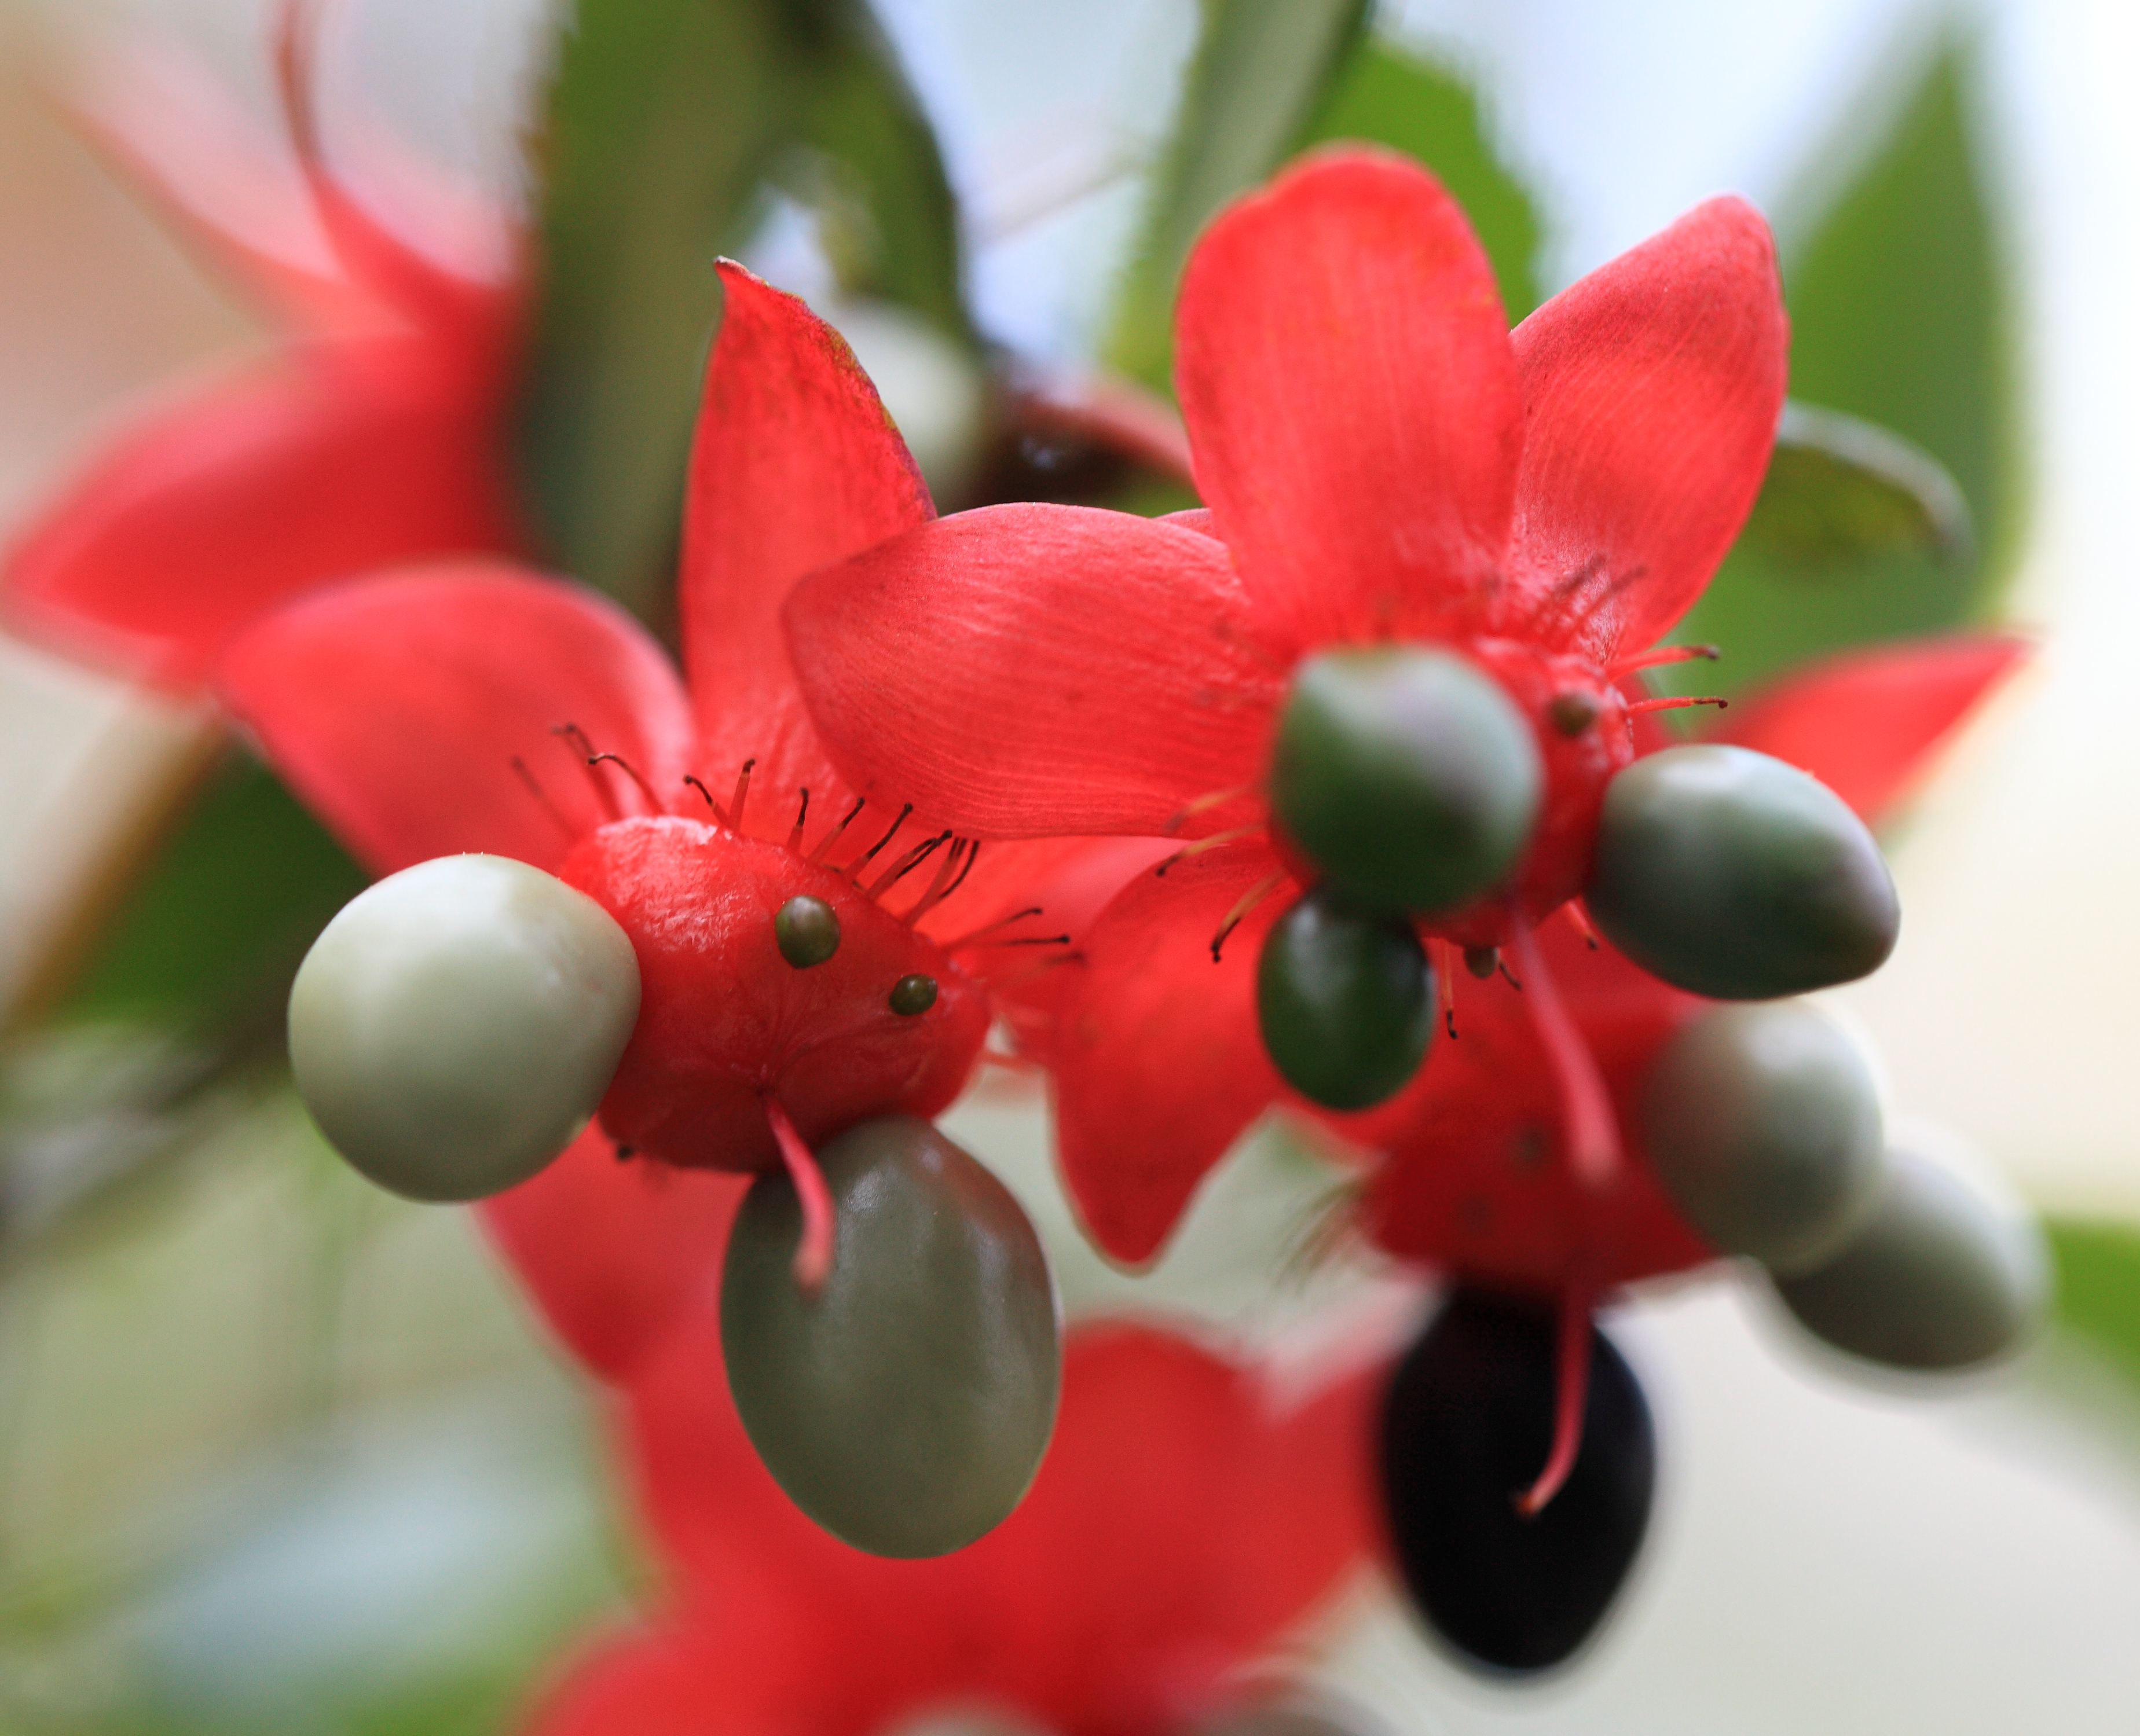
blossom, plant, leaf, flower, petal, green, high, red, produce, botany, garden, flora, botanical, close up, shrub, 5d, hires, kirkii, markii, hi, res, resolution, ibaraki, naka, macro photography, ochna, mickeymouseplant, taxonomy binomial ochnakirkii, flowering plant, land plant